Jelenia Góra Valley

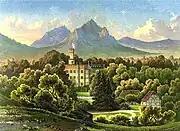
Fischbach Castle (Polish: Karpniki), summer residence of Prince Wilhelm of Prussia

Since the Treaty of Berlin (1742) Silesia had become part of the Kingdom of Prussia. At the end of the 18th century artists and travellers attracted by the landscape discovered the valley. At first Bad Warmbrunn (Cieplice Śląskie Zdrój, now a district of Jelenia Góra) with its hot springs became a popular bath and tourist centre. In 1822 Wilhelm, a brother of Prussian king Frederick William III, was the first prince of the Hohenzollern dynasty who took his summer residence in the Hirschberg valley, at Fischbach (today Karpniki) castle. In 1831 the king himself bought Erdmannsdorf estate, which he had learned to appreciate when visiting his brother in Fischbach and the previous owner of Erdmannsdorf, field marshal August von Gneisenau. The valley became a princely hideaway, and in 1839 the king purchased nearby Schildau Castle (today Wojanów) for his daughter Princess Louise. Frederick William IV enlarged Erdmannsdorf Palace. Many new parks were created and manors and palaces rebuilt according to the newest architectural styles. Artificial ruins, small pavilions, cottages, romantic temples and viewpoints created a cultural landscape of international recognition.